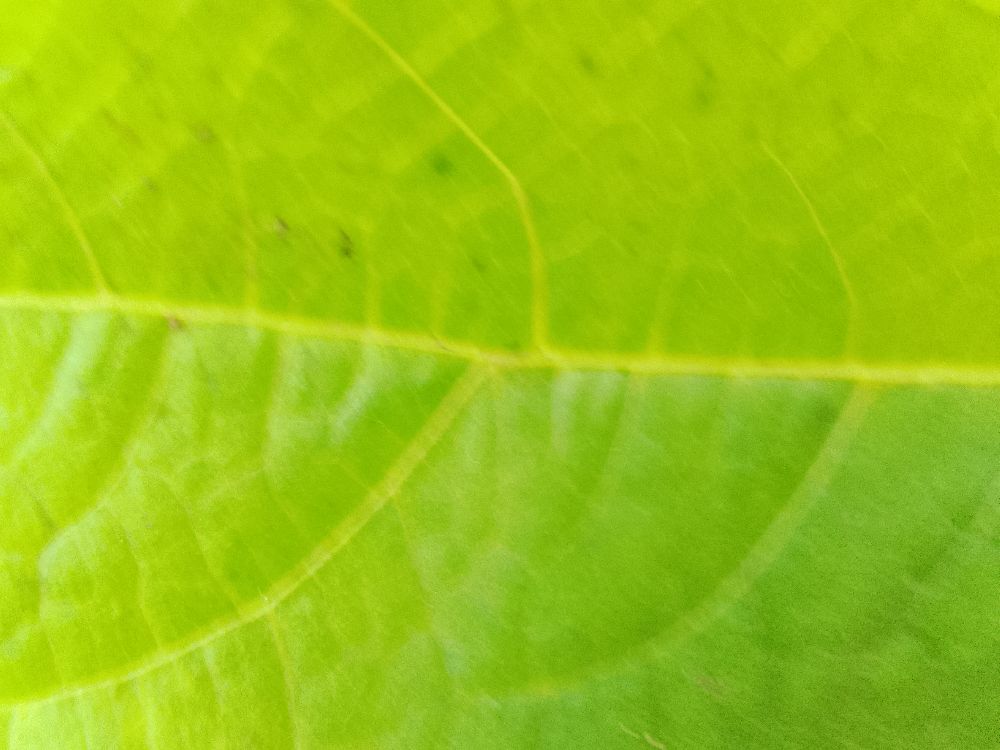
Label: healthy